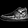
Label: Ankle boot